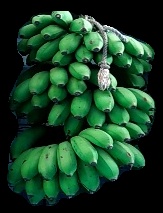
Variety: rasbale
Grade: grade2